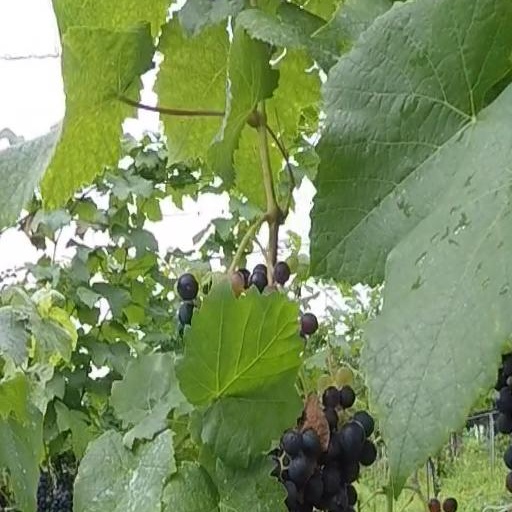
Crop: grape